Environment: real
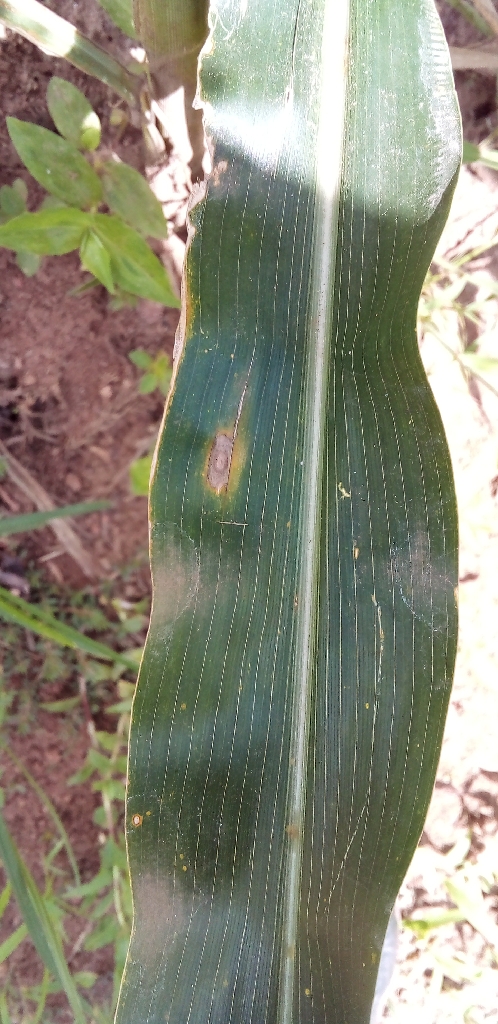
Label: northern_corn_leaf_blight